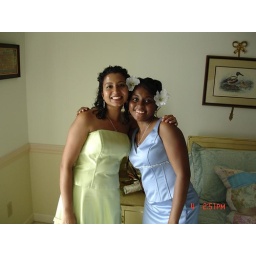
Wedded at the Lake house in NCWedded at the lake house in NC.Wedded at the lake house in NC.